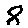
Label: 8